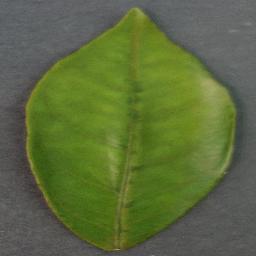
Label: Orange___Haunglongbing_(Citrus_greening)